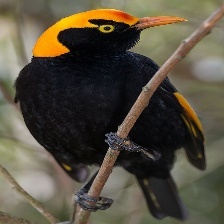
Species: REGENT BOWERBIRD
Scientific name: SERICULUS CHRYSOCEPHALUS